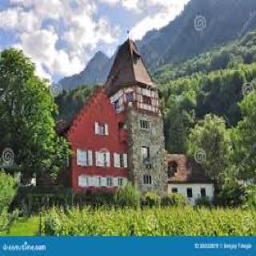
Red House